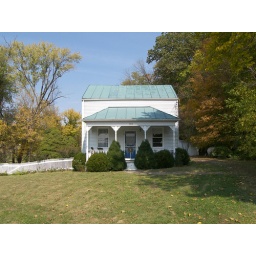
1214 Mill Street Maeystown IL. This little home is near the stone bridge at the East end of town.